Noelvi Marte

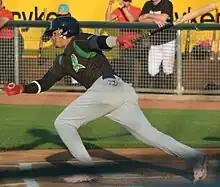
Marte with the Dayton Dragons in 2022

Noelvi Marte (born October 16, 2001) is a Dominican professional baseball shortstop and third baseman for the Cincinnati Reds of Major League Baseball (MLB). He made his MLB debut in 2023.